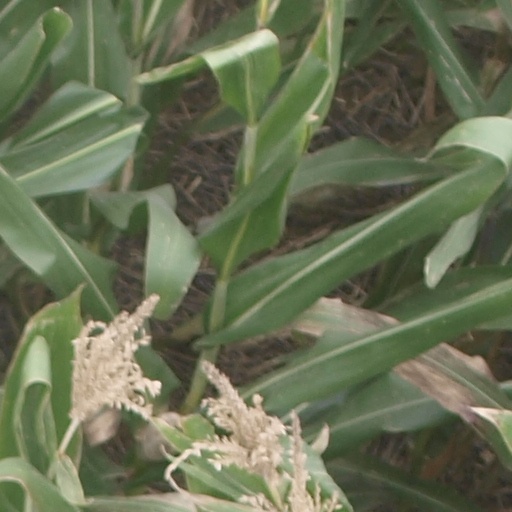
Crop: maize; corn